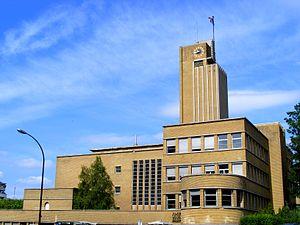
Mairie de Cachan Français
Cet article recense les édifices protégés au titre du Patrimoine du XXᵉ siècle du département du Val-de-Marne, en France.
Cet article recense les monuments historiques du Val-de-Marne, en France.
Cet article dresse une liste par ordre de mandat des maires de Cachan.